List of The Simpsons comics

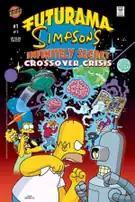
Cover of issue #1.

The Simpsons Futurama Crossover Crisis is a four-part, two-volume crossover between the worlds of "Futurama" and "The Simpsons". Written by Simpsons Comics writer Ian Boothby and pencilled by James Lloyd, the series consists of "Futurama Simpsons Infinitely Secret Crossover Crisis" and "The Simpsons Futurama Crossover Crisis II". Released as its own series independent of "Simpsons Comics" and "Futurama Comics", part one was released on August 21, 2002, followed by part two on January 28, 2003. Parts three and four were published in 2005 as "The Simpsons Futurama Crossover Crisis II". A hardcover edition comprising all four parts of the Crossover Crisis was published in 2010. Both shows would cross over on television in the episode "Simpsorama".